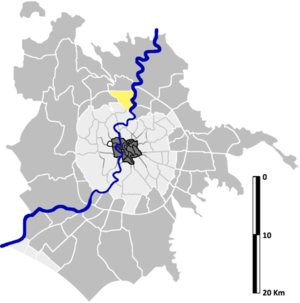
Grottarossa est une zona di Roma située au nord de Rome dans l'Agro Romano en Italie. Elle est désignée dans la nomenclature administrative par Z.LVI et fait partie du Municipio XX. Sa population est de 1 734 habitants répartis sur une superficie de 9,06 km².